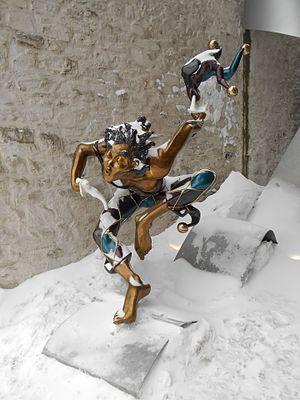
Bienvenue, sculpture de Nicole Taillon, installée près de la Caisse Populaire du Vieux-Québec, 19, rue des Jardins
Nicole Taillon, née le 12 avril 1955 à Sainte-Monique, est une sculptrice de bronze québécoise.